I Love Katamari

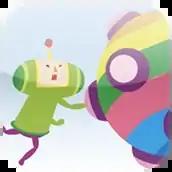
Appstore icon

was a third-person puzzle-action video game developed by Namco Bandai Games for iOS. It is a continuation of the "Katamari Damacy" series of games. It was released worldwide in the App Store on December 14, 2008 (and subsequently removed on March 30, 2015). A Windows Phone 7 version of the game was released in 2010. The version for Android was released in 2012 exclusively for Samsung Android devices. In this game, the King of All Cosmos instructs the game's protagonist – the Prince – to gather as many objects as possible to grow a highly adhesive ball called a "Katamari" large enough so that he can pick up special objects to bring to the King so that he can regain his memory.